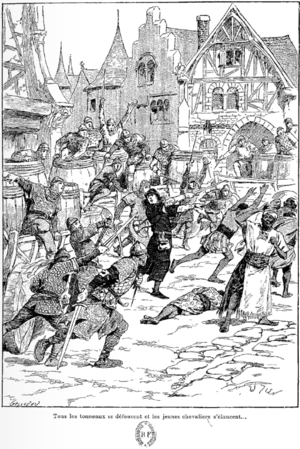
Dessin de Édouard Zier représentant Le Charroi de Nîmes, illustrant le livre Futurs Chevaliers de Noémi Balleyguier"
Le Charroi de Nîmes est une chanson de geste provenant du cycle de Guillaume d'Orange, écrite, selon le plus ancien manuscrit qui nous reste, pendant la première moitié du XIIᵉ siècle.